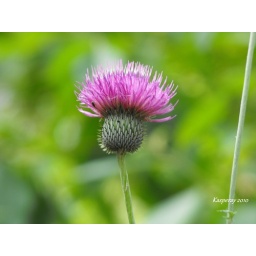
Pictures by kasperay butterfly flower (39)